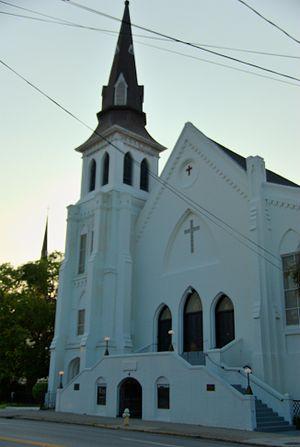
La fusillade de l'église à Charleston est une tuerie de masse survenue dans la nuit du 17 au 18 juin 2015 dans le temple de l'Église épiscopale méthodiste africaine Emanuel, un temple méthodiste noir à Charleston aux États-Unis, quand un jeune homme armé, Dylann Roof, a ouvert le feu dans l'église, faisant au moins neuf morts, parmi lesquels Clementa Pinckney, membre du Sénat de Caroline du Sud.